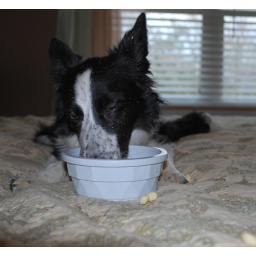
Gracie eating breakfast in bed Feb 09